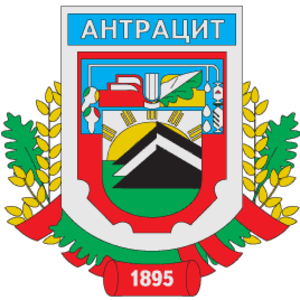
Antratsyt ou Antratsit est une ville minière de l'oblast de Louhansk, dans le sud-est de l'Ukraine, et le centre administratif du raïon d'Antratsyt. Sa population s'élevait à 54 640 habitants en 2013.